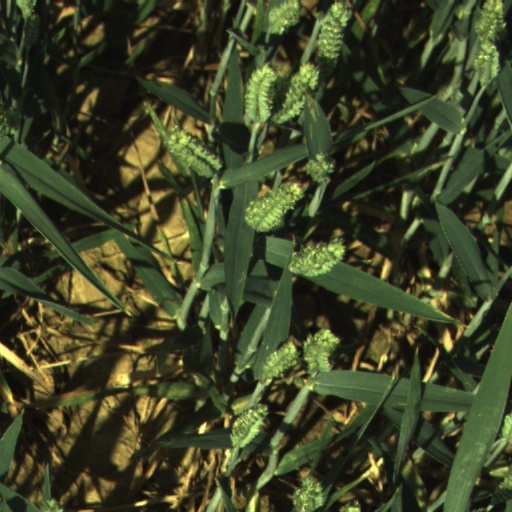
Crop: wheat